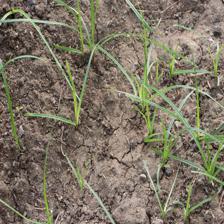
Label: Grass